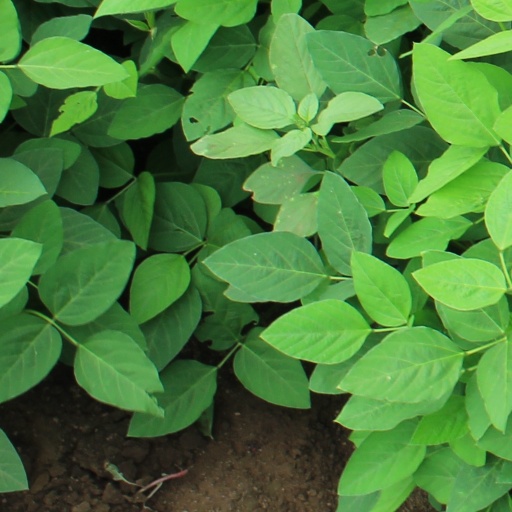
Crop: soybean